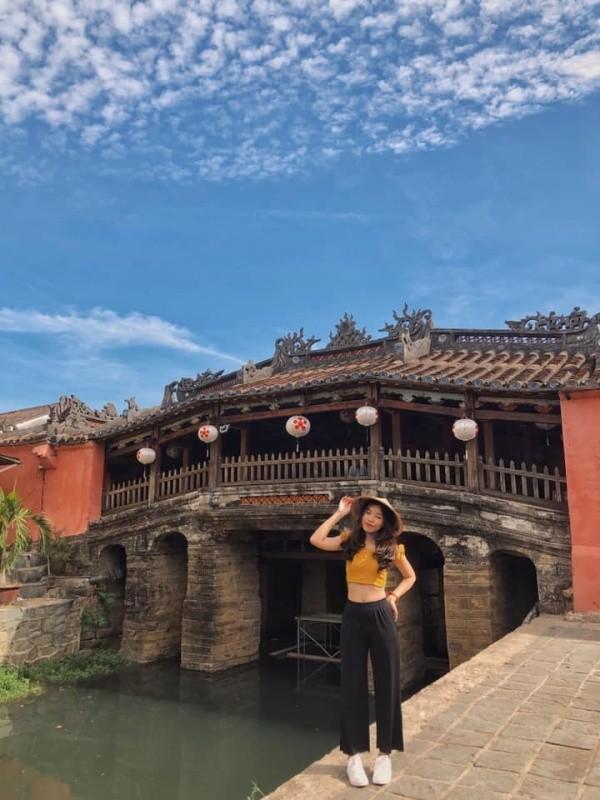
có một cô gái đội nón lá đang tạo dáng chụp ảnh bên sông